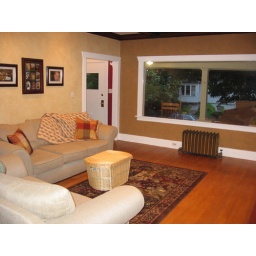
I was standing in our dining room to take this picture - it's all open.